Real Bout Fatal Fury

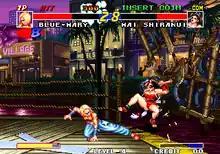
Gameplay screenshot showcasing a match between Blue Mary and Mai Shiranui

"Real Bout" changes the play controls from the previous "Fatal Fury" games, reducing the number of attack buttons from four to three: a standard punch and kick button, a "Strong Attack" button which can be either a stronger punch or kick attack, depending on the character. The game retains the three-plane "oversway" system from "Fatal Fury 3", which features a main lane for fighting, with foreground and background planes used to avoid attacks or leap towards the opponent. A dedicated button is now used to make an "oversway" (or change plane) towards the background or foreground.